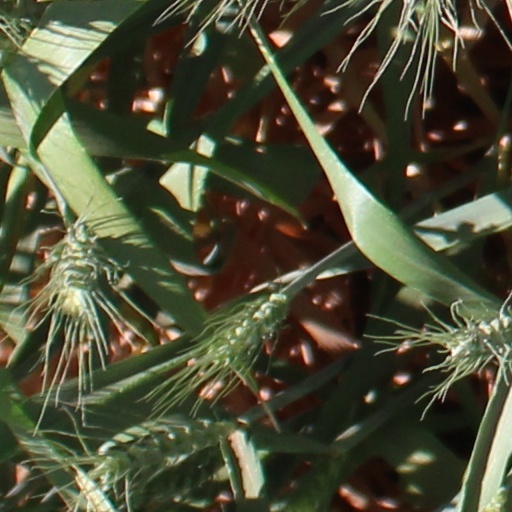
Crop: wheat